Lucien Londot

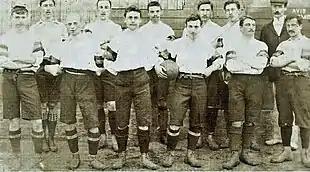
The first-ever Belgium national team in 1901. Londot can be seen in front, the second from the right.

At the 1900 Summer Olympics, Londot was one of two Liégeois players, the other being Ernest Moreau de Melen, who represented the Belgium Olympic team, featuring in the team's only games at the tournament against Club Français.